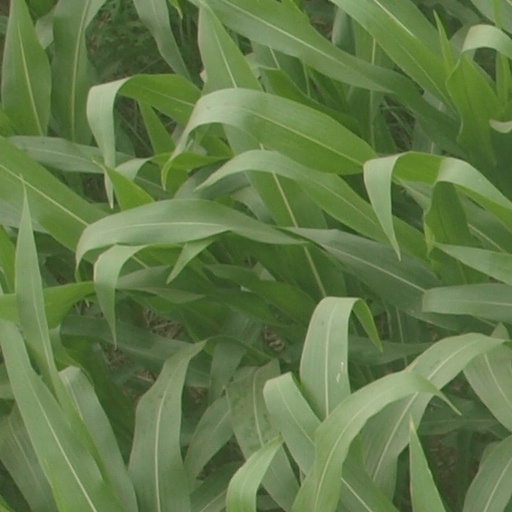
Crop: maize; corn